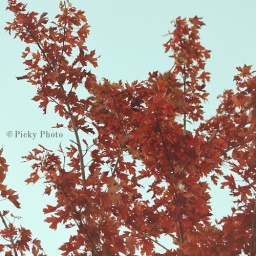
October 12, 2010 |285/365 - red against pale blue